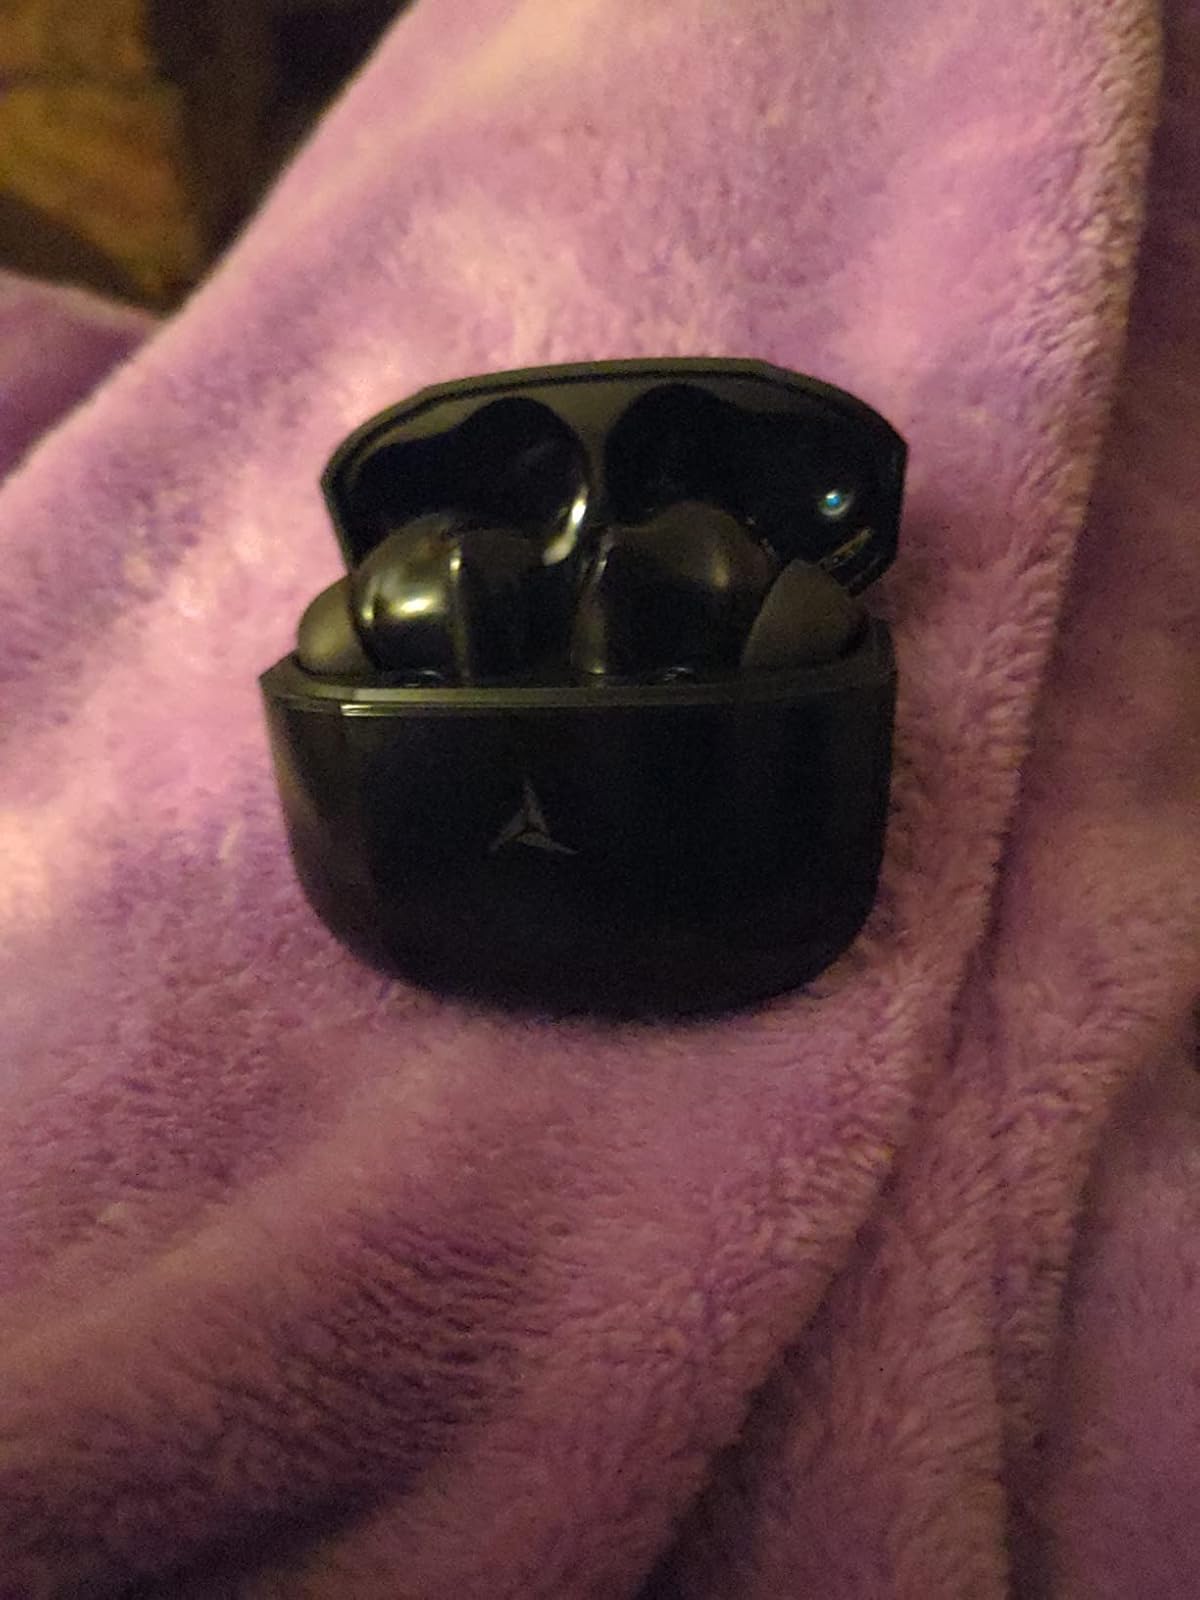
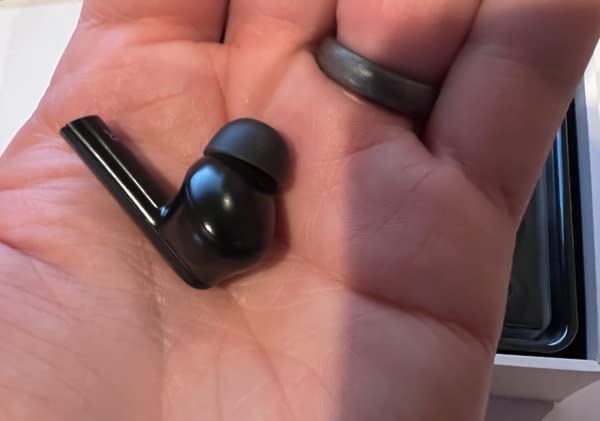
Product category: earbuds
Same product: yes